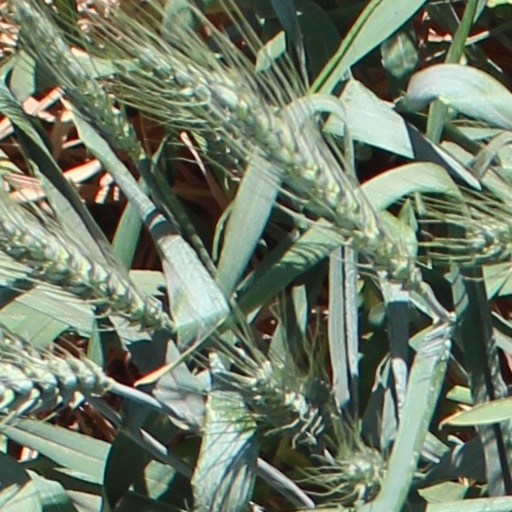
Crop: wheat